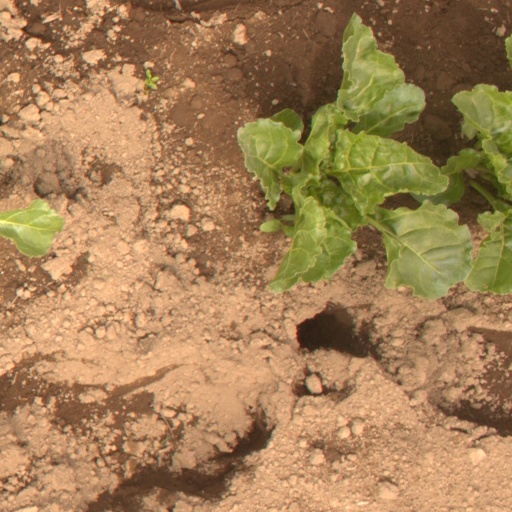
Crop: sugar beet